Solaris InterUrbino

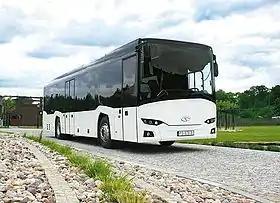

The Solaris InterUrbino is a single-decker intercity bus produced by Solaris Bus & Coach since 2010, replacing the Solaris Vacanza.